Valentines, Virginia

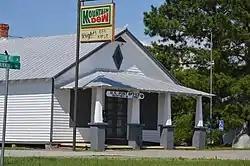
Post office

Valentines is an unincorporated community located in Brunswick County, in the U.S. state of Virginia.